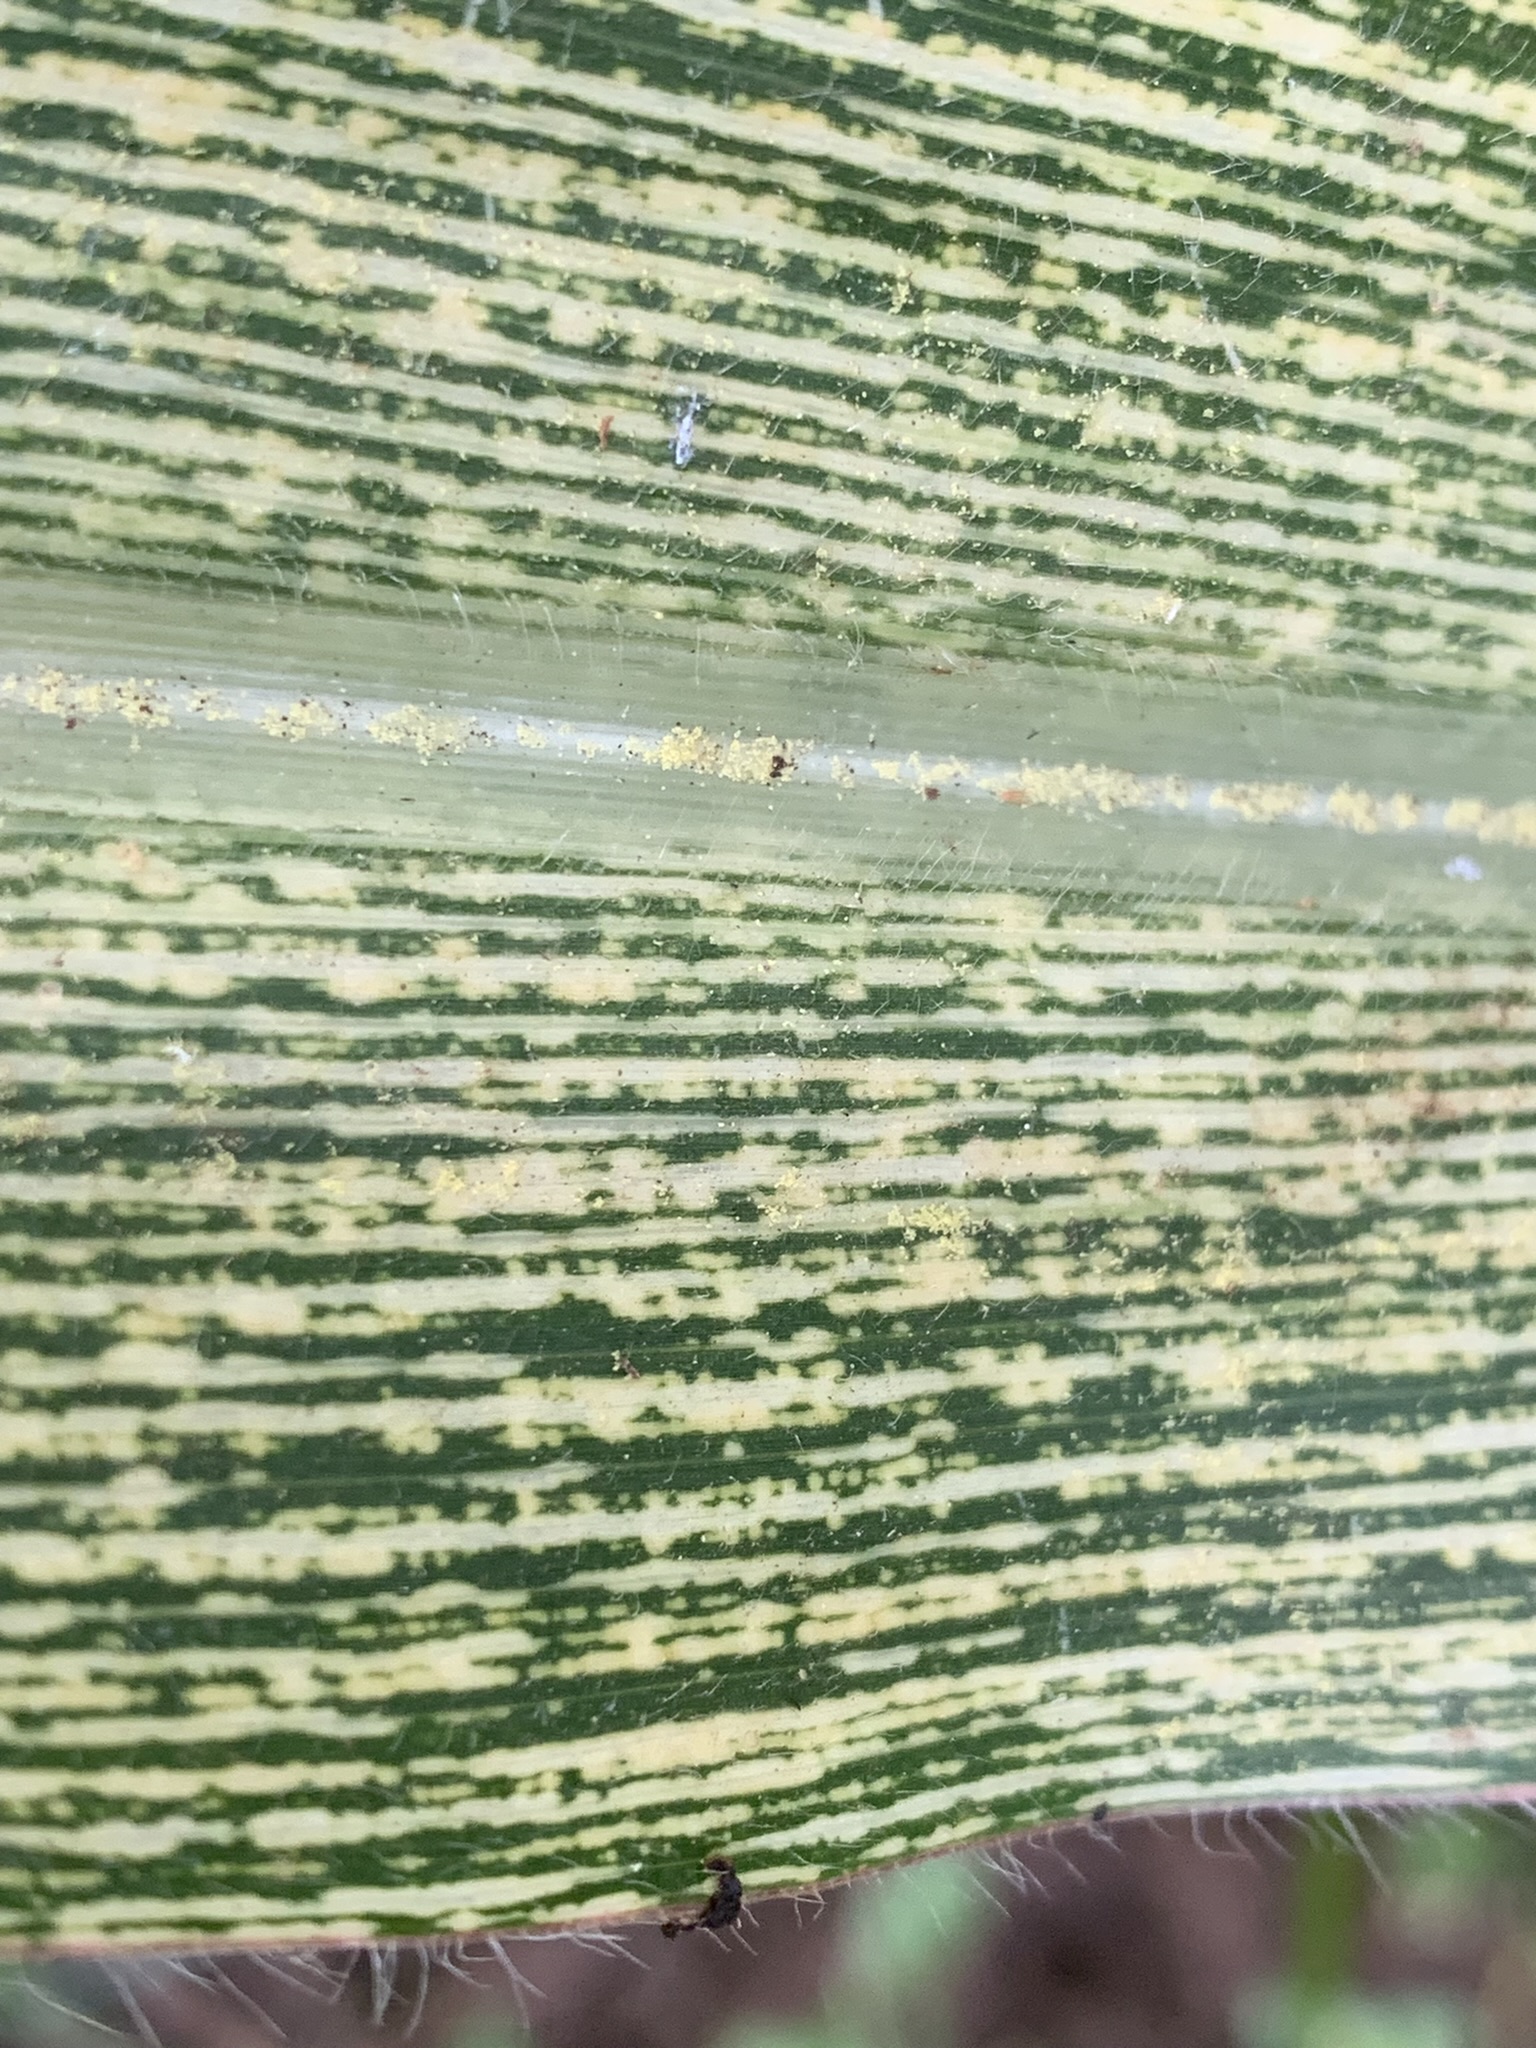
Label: MSV